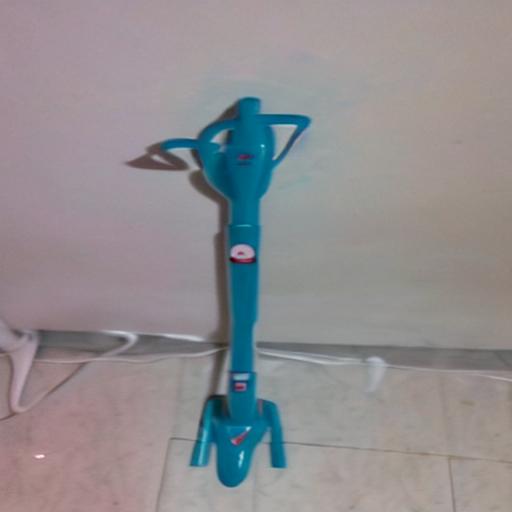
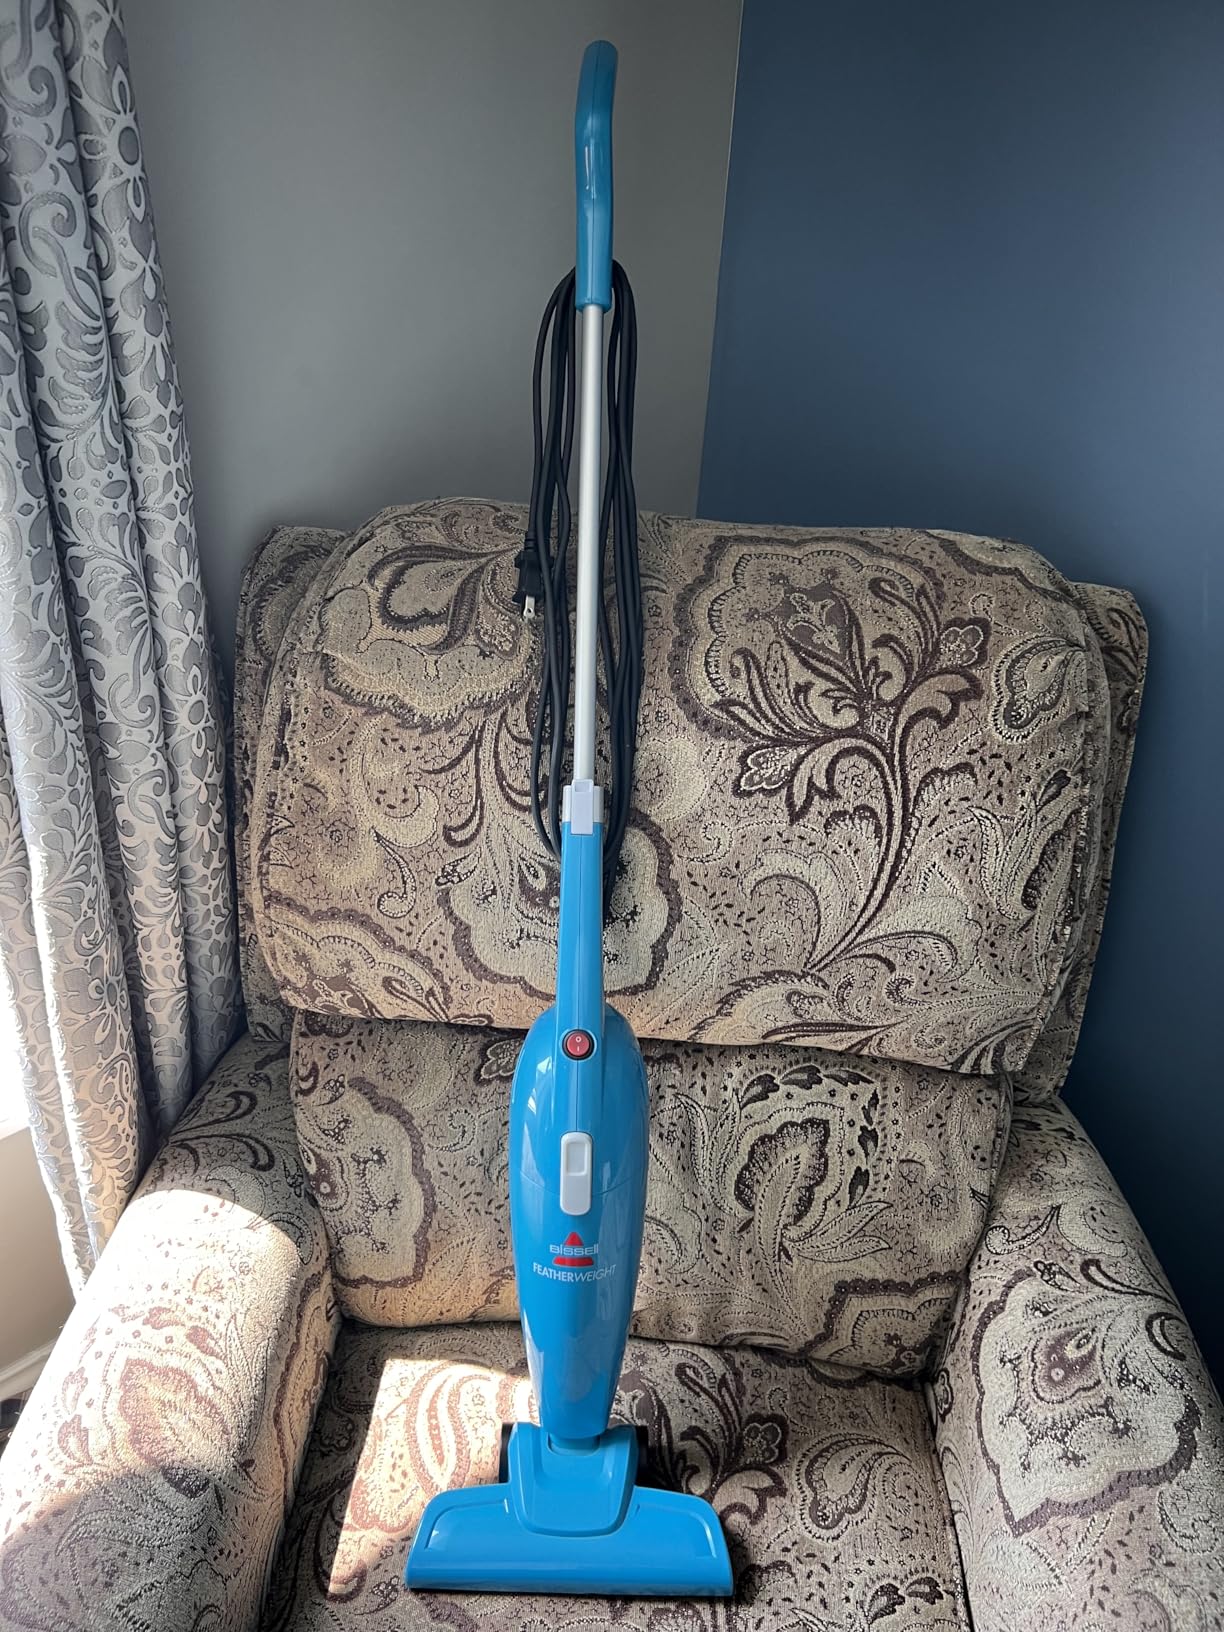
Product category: items_vacuum
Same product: no